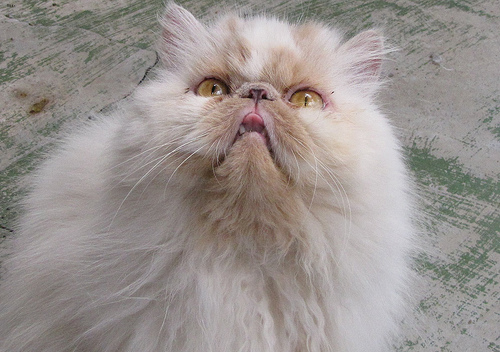
Breed: persian